Viaduto do Chá

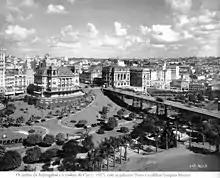
The viaduct in the 1920s

The idea of building a viaduct came from Jules Martin, a French immigrant who was active in solving problems in the city, including installing the city's first gas engine, and drawing the first map of the province. He presented initial plans to connect Direita Street to Rua Barão de Itapetininga with a viaduct in 1877. Expanded plans for a boulevard were detailed in 1882, but by 1885 the plans had reverted to the viaduct, and Martin signed a contract to construct it and to form a company to do so. Planning started on 30 April 1888.